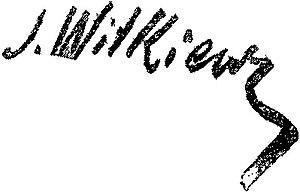
Stanisław Witkiewicz est un écrivain, peintre, et théoricien de l'art polonais, père de Witkacy. Son oncle était l'explorateur et diplomate Jan Prosper Witkiewicz.